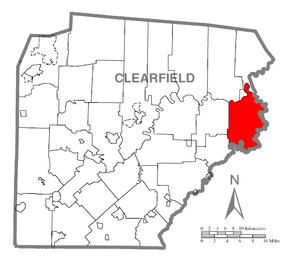
Cooper Township est un township, situé à l'est du comté de Clearfield, aux États-Unis. En 2010, il comptait une population de 2 704 habitants.